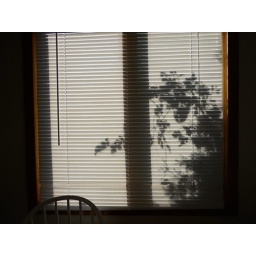
chair by the window 39/365